Murder of Karen Buckley

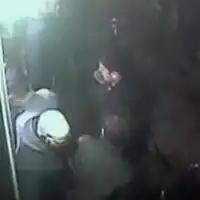
Pacteau was seen multiple times on CCTV outside the Sanctuary nightclub on the night Buckley disappeared.

Due to CCTV footage of Pacteau talking to Buckley moments prior to her disappearance, Pacteau emerged as a prime suspect early on. After Buckley was last seen, CCTV Footage showed Pacteau's car, a grey Ford Focus, driving down Dumbarton Road, turning to Kelvin Way, and re-emerging 12 minutes later.